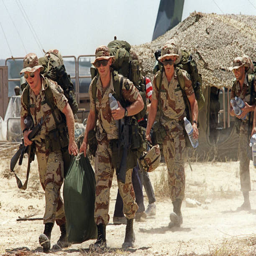
armed force of the company walk towards their barracks upon landing at air base